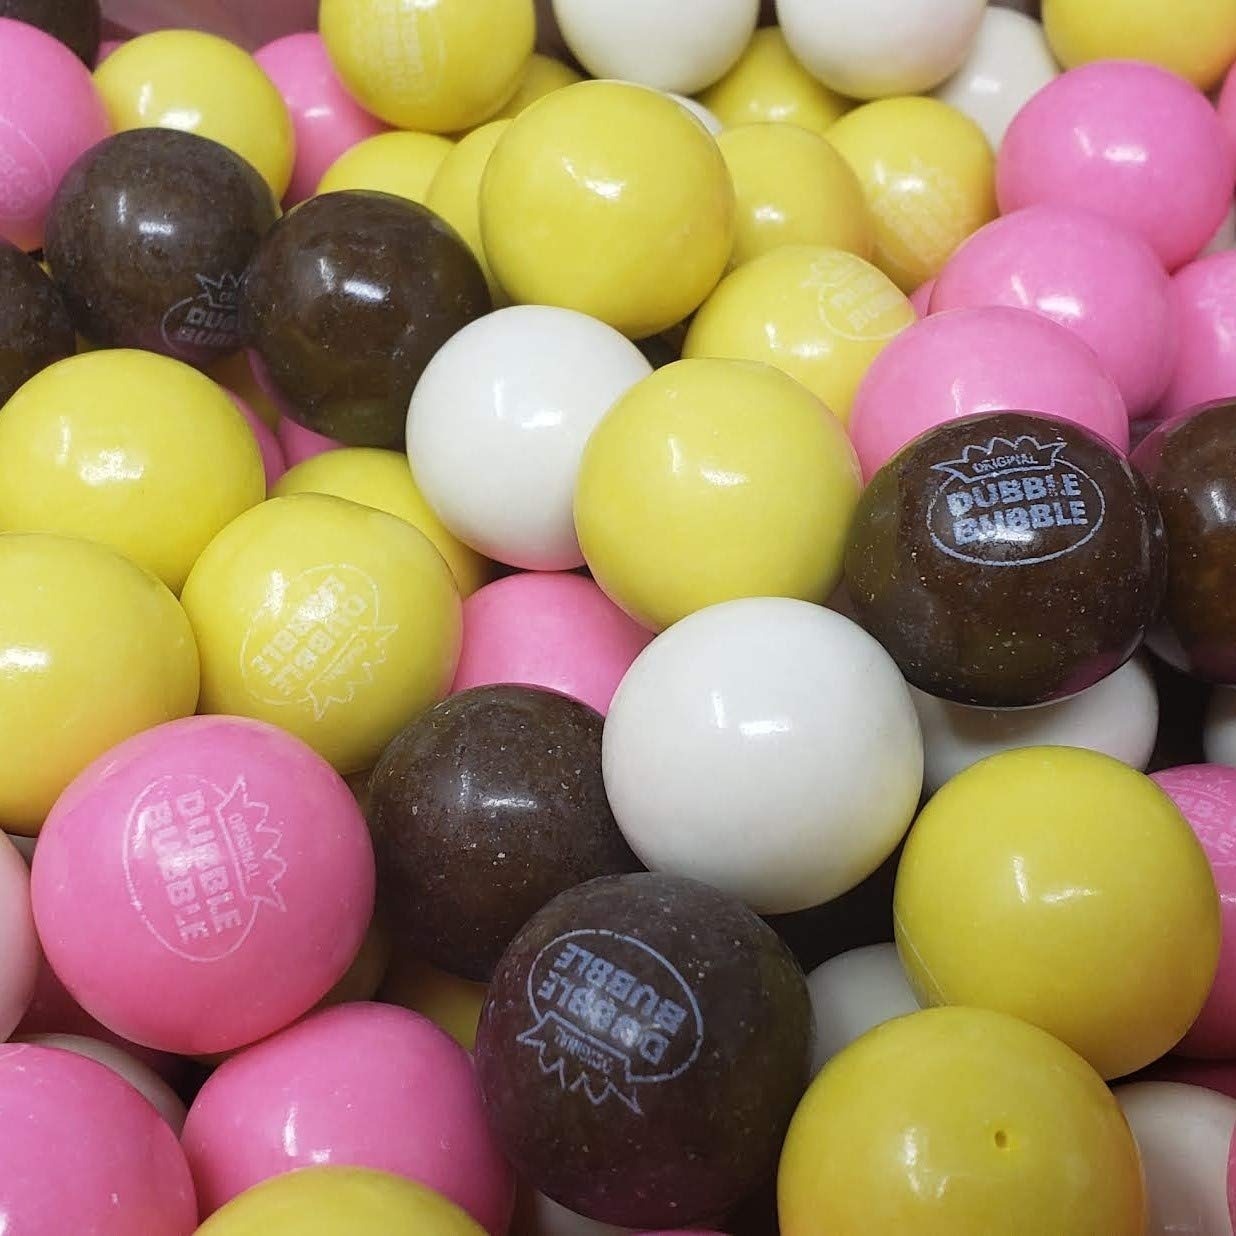
Item Name: Candy Retailer Banana Split Bubble Gum 1 Lb
Bullet Point 1: These 1 inch gumballs are just like eating a banana split without all the calories!
Bullet Point 2: Each 1 inch gumball has the flavor of a traditional banana split! Banana, Chocolate, Strawberry, and Vanilla!
Bullet Point 3: Delivered in a Candy Retailer Sealed and Resealable Stand Up Pouch With Ingredients, Nutrition, and Expiration Dated Label.
Bullet Point 4: Product of Canada. Packaged in USA by Candy Retailer.
Bullet Point 5: Certified Kosher.
Product Description: These 1 inch gumballs are just like eating a banana split without all the calories! Delivered in a Candy Retailer Sealed and Resealable Stand Up Pouch With Ingredients, Nutrition, and Expiration Dated Label. Each 1 inch gumball has the flavor of a traditional banana split! Banana, Chocolate, Strawberry, and Vanilla! Product of Canada. Packaged in USA by Candy Retailer. Certified Kosher.
Value: 16.0
Unit: Ounce

Price: 14.9